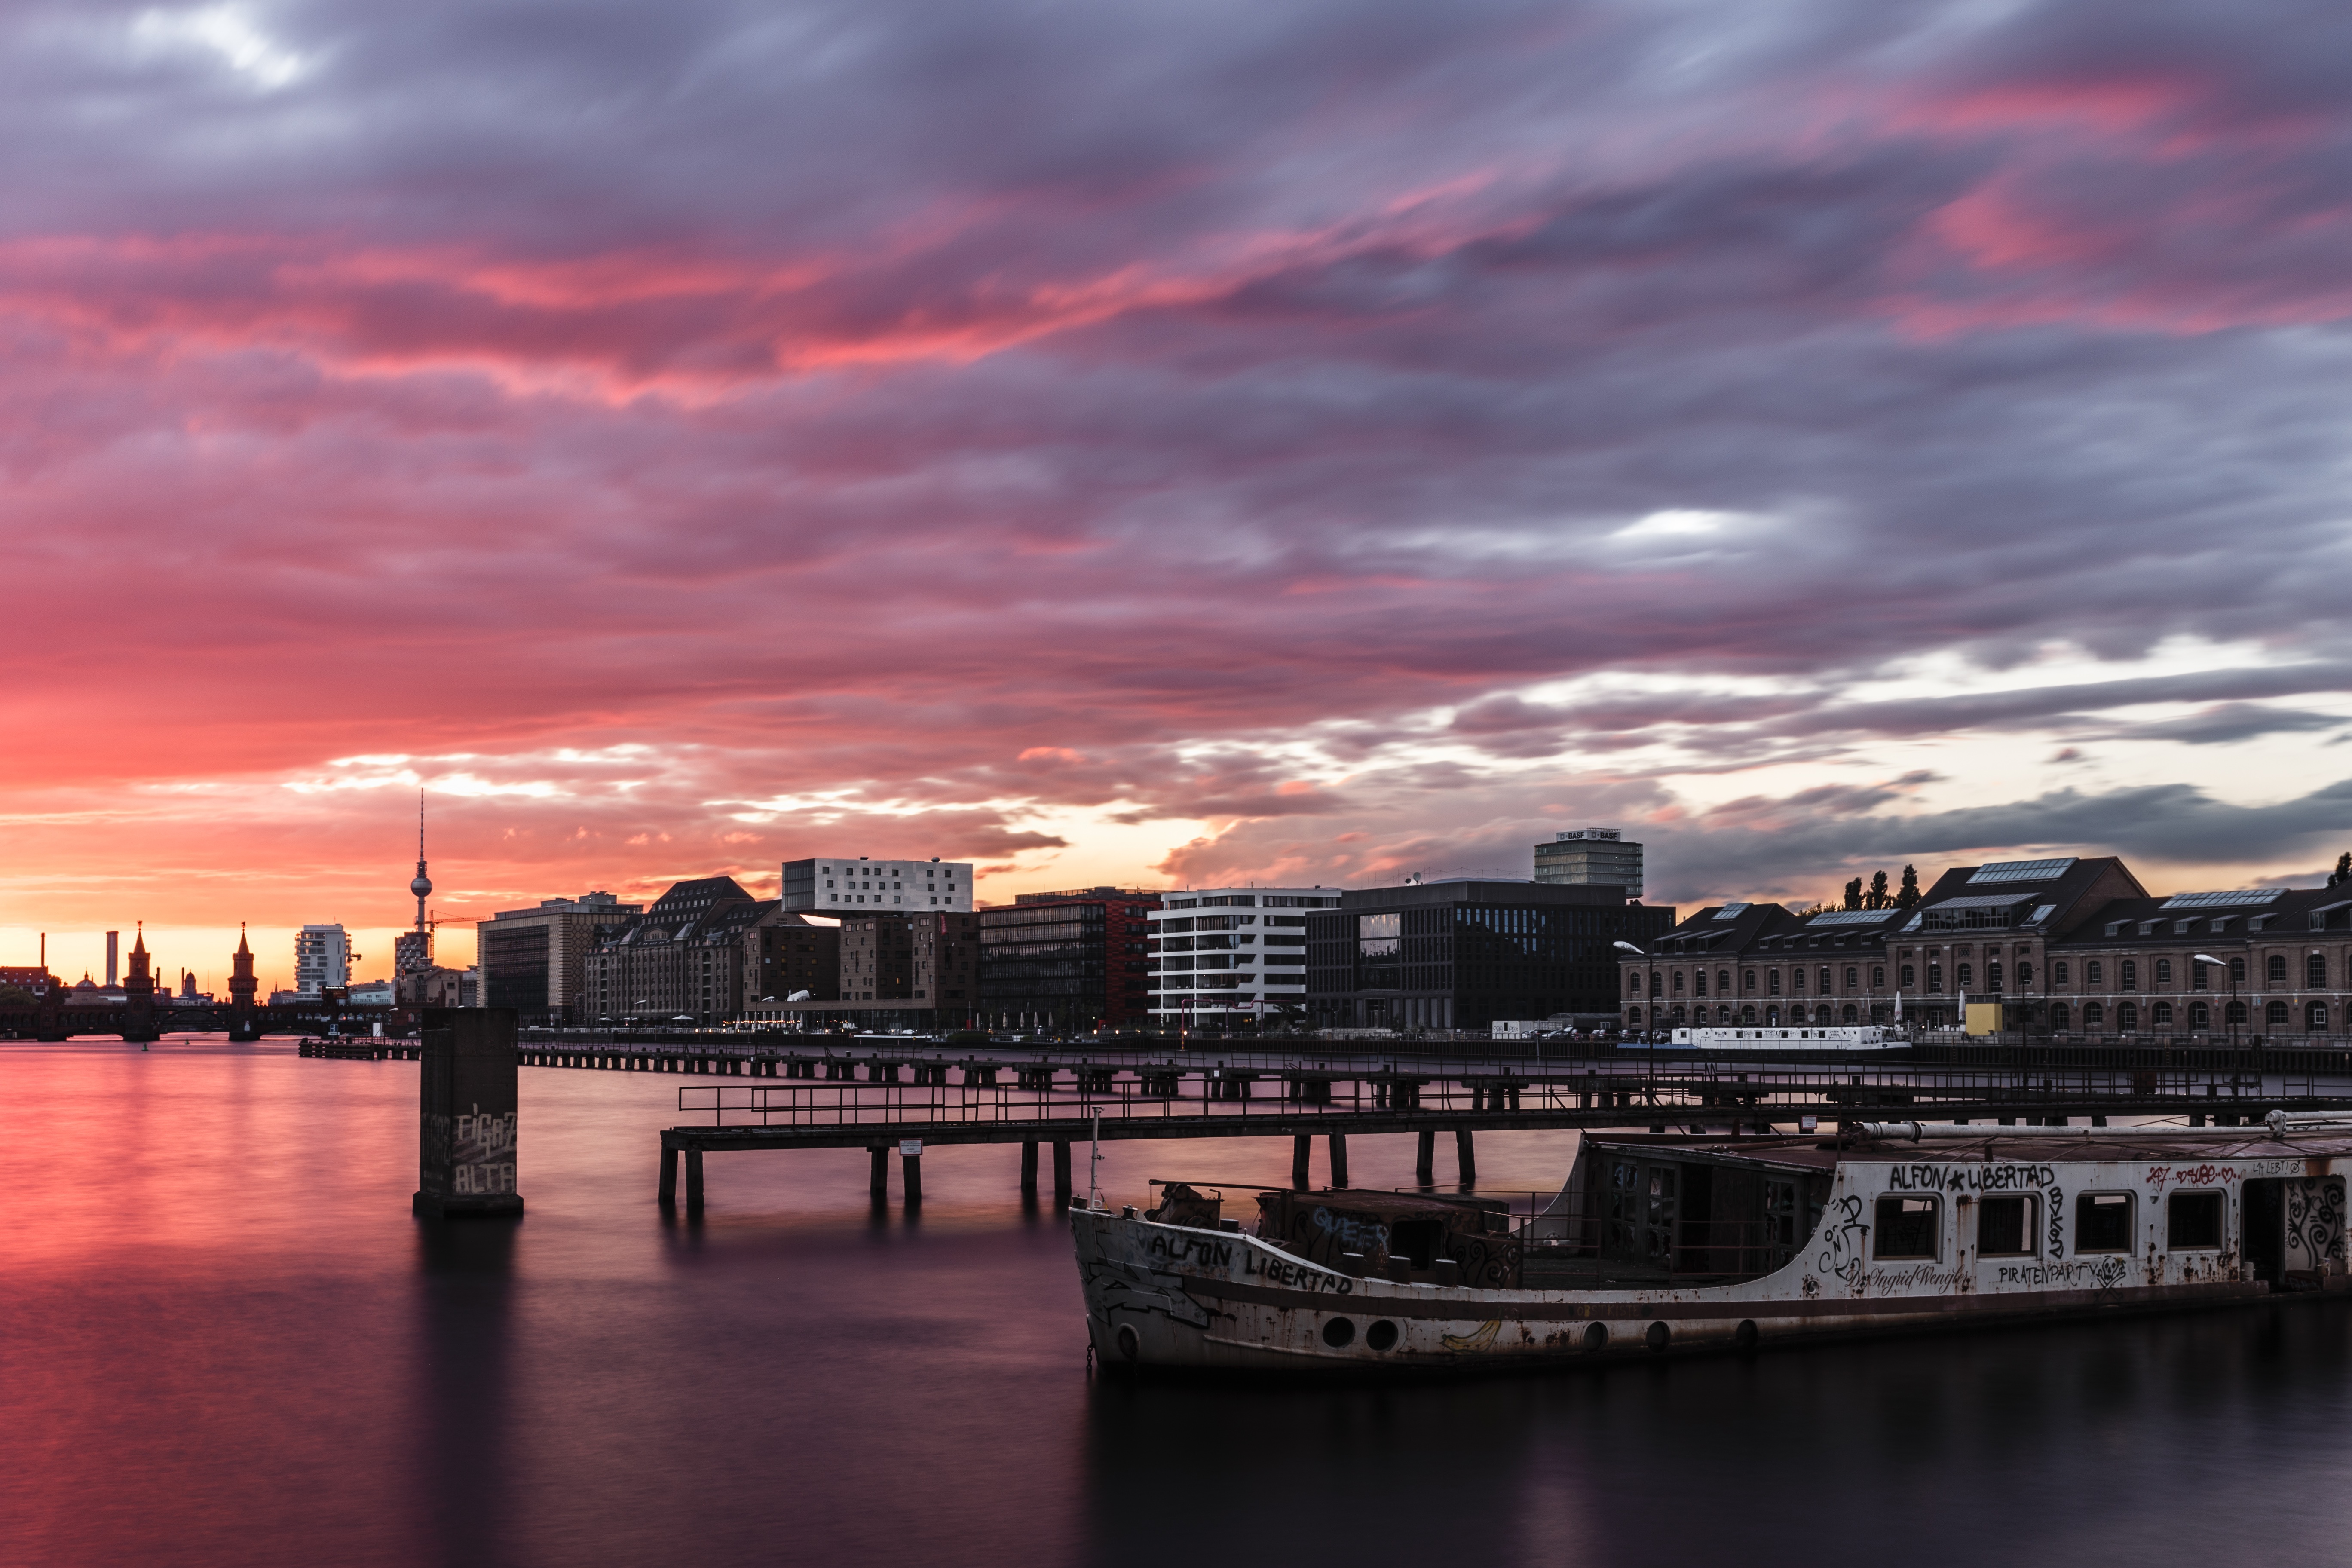
sea, horizon, cloud, sky, sunrise, sunset, skyline, morning, dawn, city, pier, cityscape, dusk, evening, reflection, afterglow